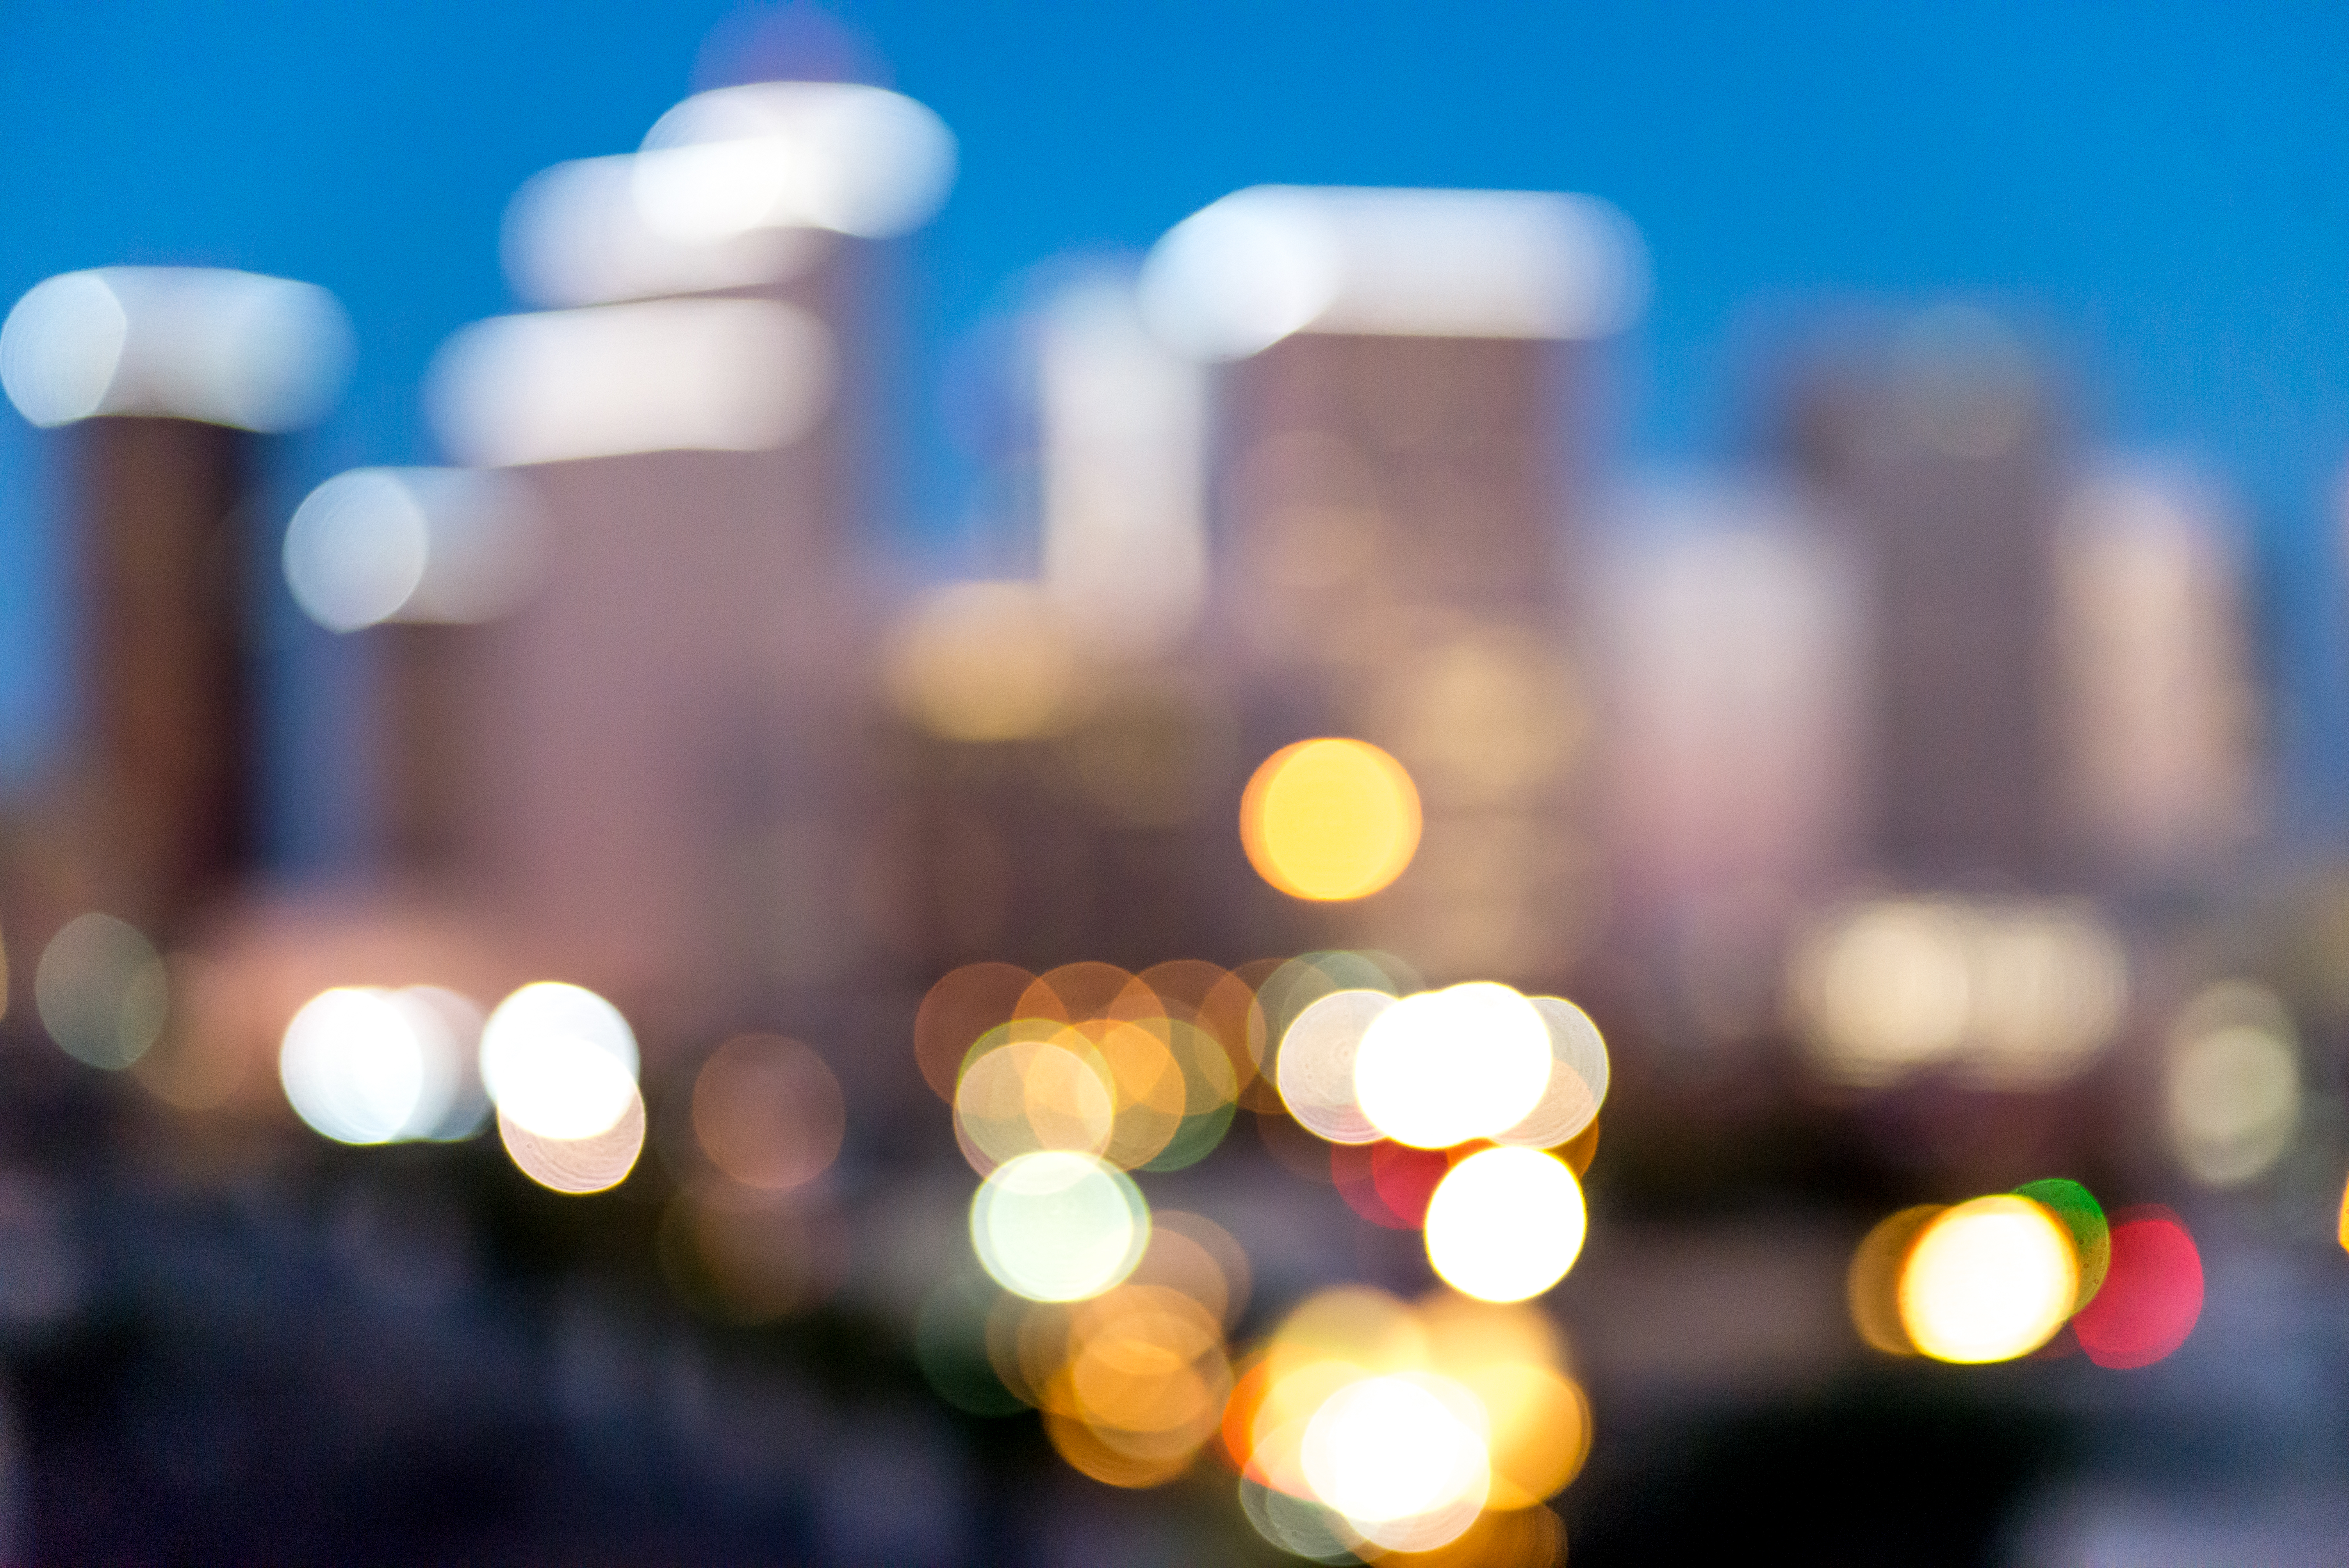
landscape, light, bokeh, blur, sky, white, skyline, night, photography, sunlight, city, photo, dusk, reflection, color, blue, nikon, black, yellow, christmas, lighting, circle, close up, 2015, art, lights, bright, raw, 28, texas, depthoffield, december, shape, 70mm, colorphotography, houston, nikond600, d600, macro photography, atmosphere of earth